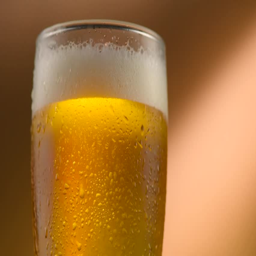
foods and food product in a glass with water drops .